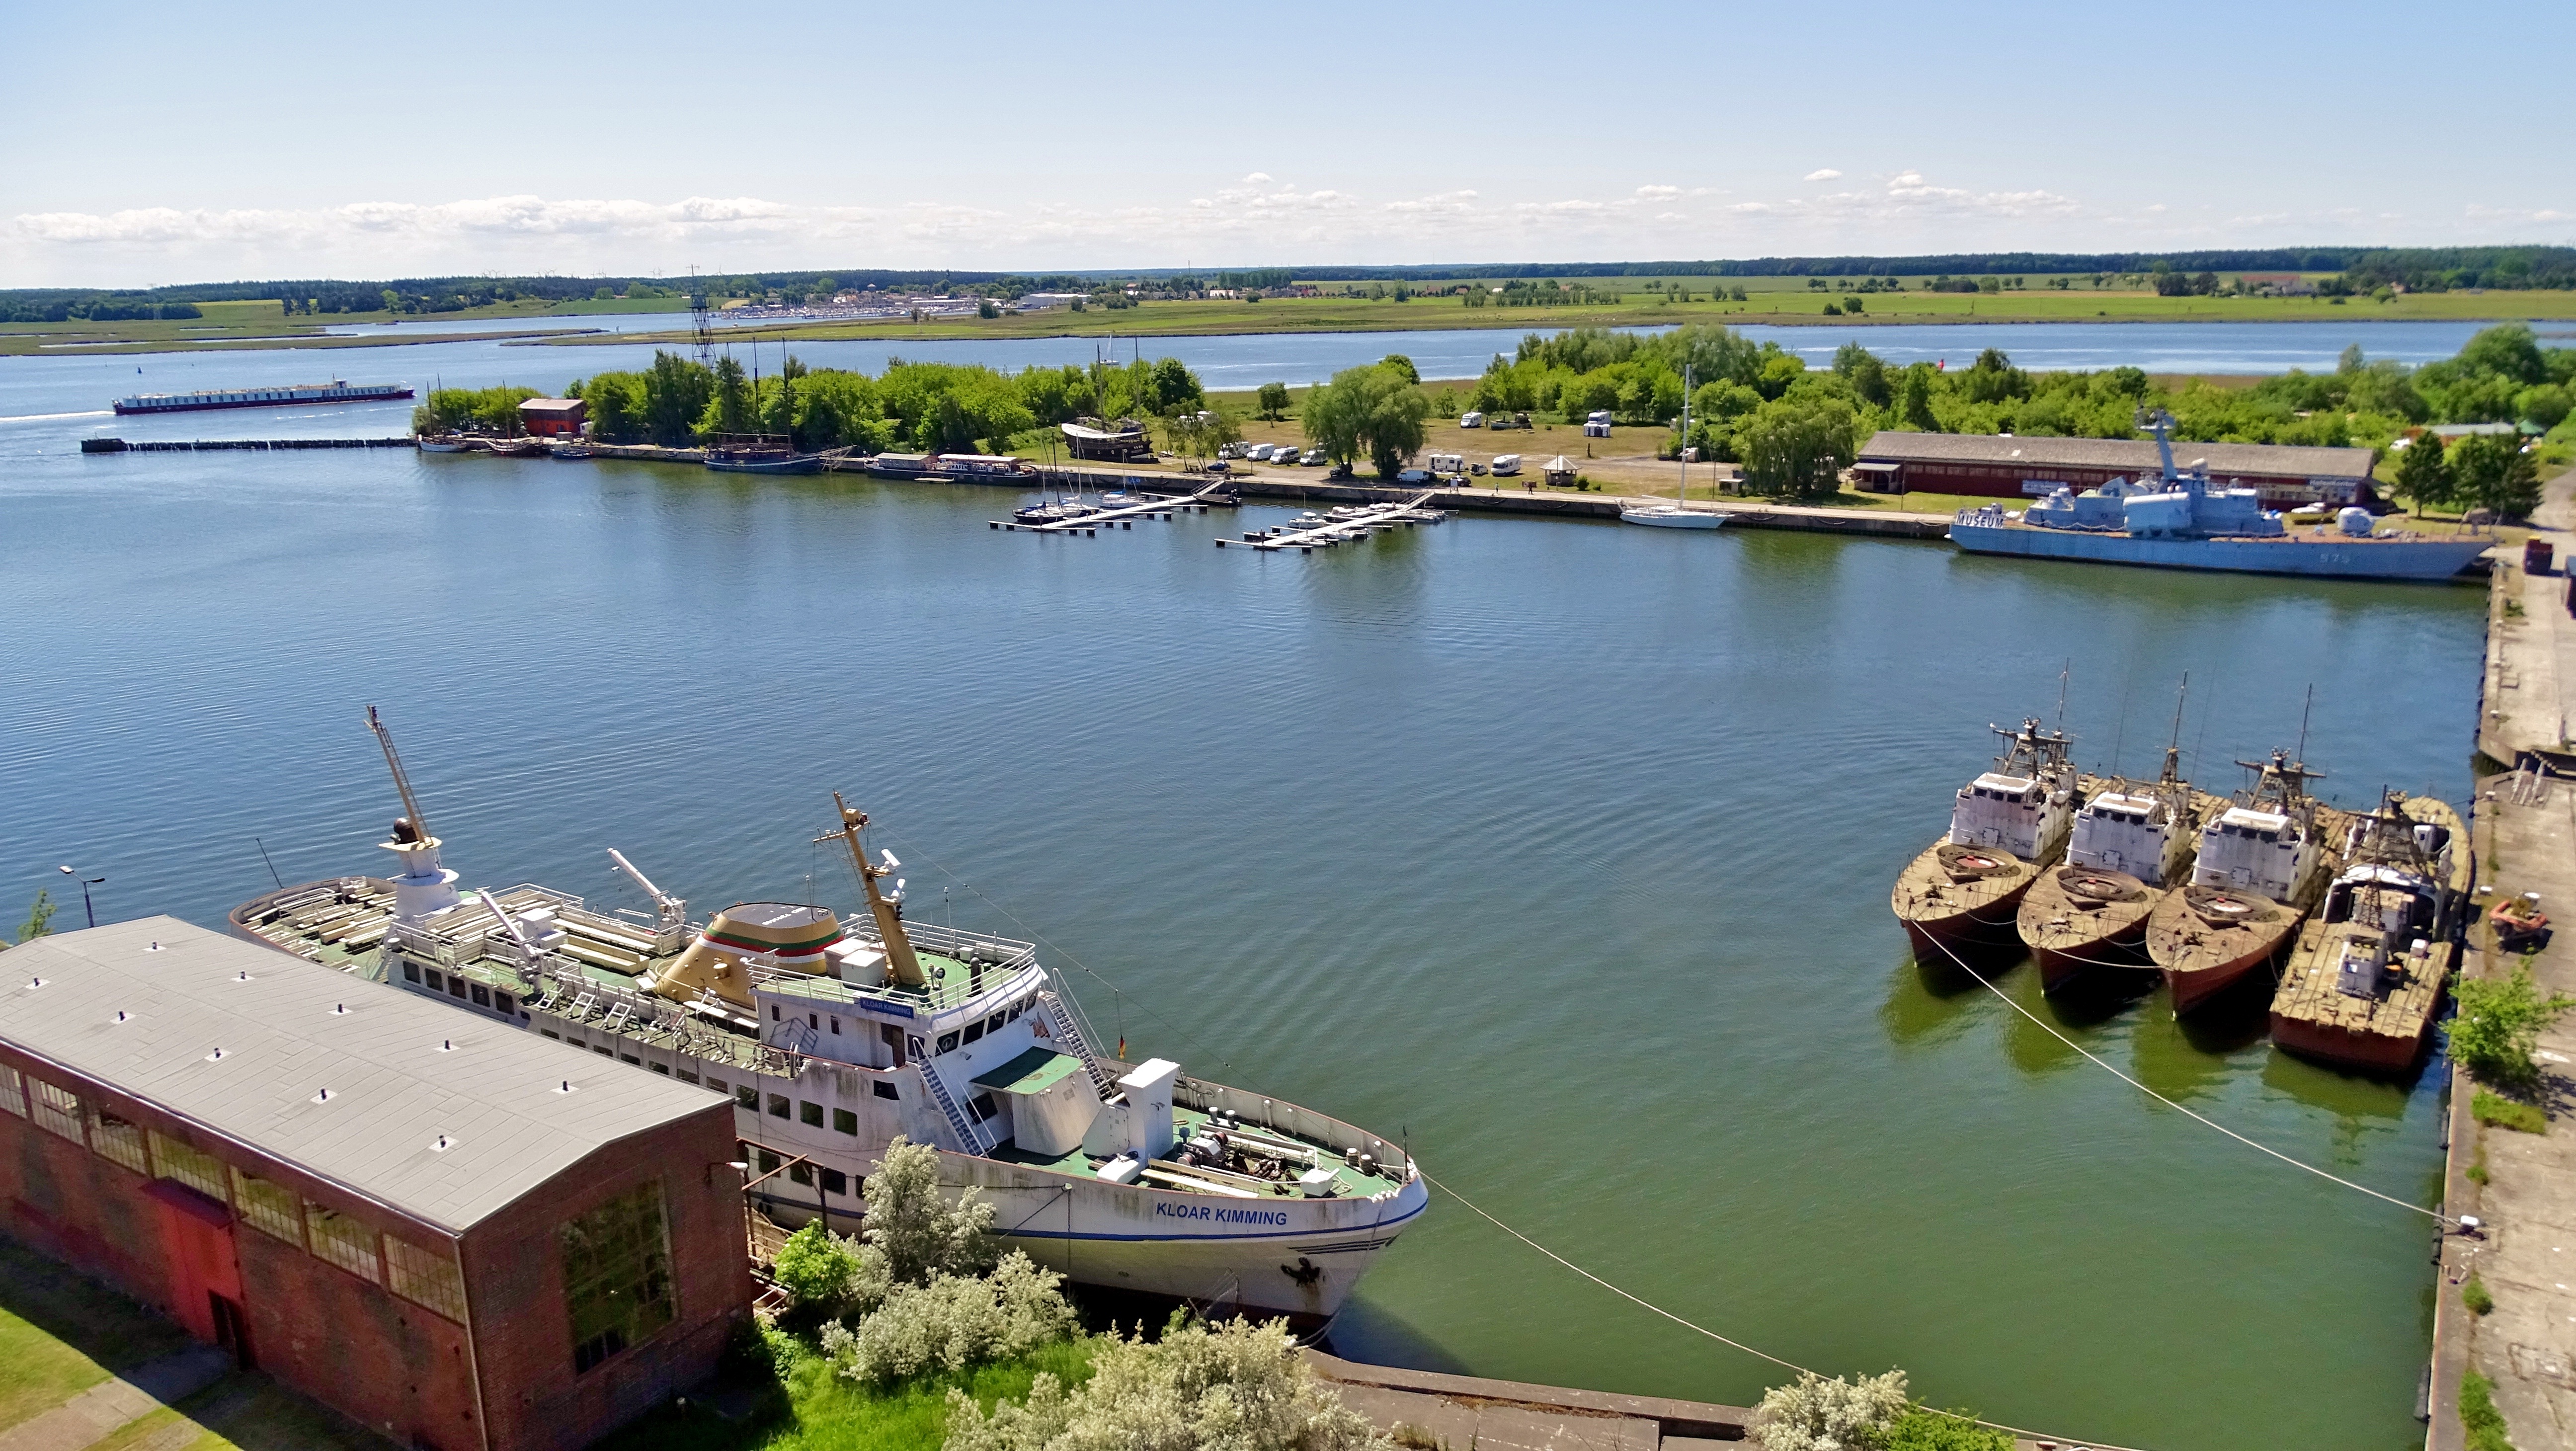
sea, water, dock, boat, river, canal, ship, vehicle, bay, harbor, marina, reservoir, port, waterway, boating, infrastructure, boats, channel, usedom, peenemunde